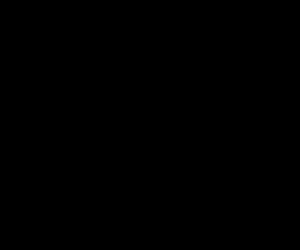
La récursivité est une démarche qui fait référence à l'objet même de la démarche à un moment du processus. En d'autres termes, c'est une démarche dont la description mène à la répétition d'une même règle. Ainsi, les cas suivants constituent des cas concrets de récursivité :
En théorie des graphes, un arbre enraciné ou une arborescence est un graphe acyclique orienté possédant une unique racine, et tel que tous les nœuds sauf la racine ont un unique parent.